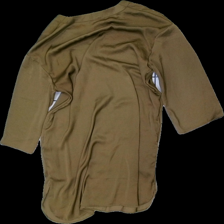
View: back
Type: Dress
Category: Ladies
Brand: H&M
Colors: Brown
Material: 100% cotton
Cut: Regular
Size: 40
Season: All
Price range: 50-100
Recommended usage: Reuse